Queens Village, Queens

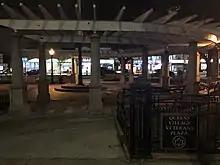
Queens Village Veterans Plaza near the Queens Village LIRR station

Queens Village station, located at Amboy Lane (on the corner of Springfield Boulevard and Jamaica Avenue), offers service on the Long Island Rail Road's Hempstead Branch.